Jason Leopold

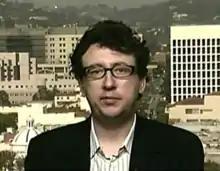
Jason Leopold on RT America in March 2012

Jason Arthur Leopold (born October 7, 1969) is an American investigative reporter who writes for "Bloomberg News". He was previously an investigative reporter for "BuzzFeed News," "Al Jazeera America," and "Vice News". He worked at "Truthout" as a senior editor and reporter, a position he left after three years on February 19, 2008, to co-found the web-based political magazine "The Public Record", Leopold's profile page on "The Public Record" now says he is Editor-at-Large. Leopold returned to "Truthout" as Deputy Managing Editor in October 2009 and was made lead investigative reporter in 2012 before leaving Truthout in May 2013. He makes extensive use of the Freedom of Information Act to research stories.